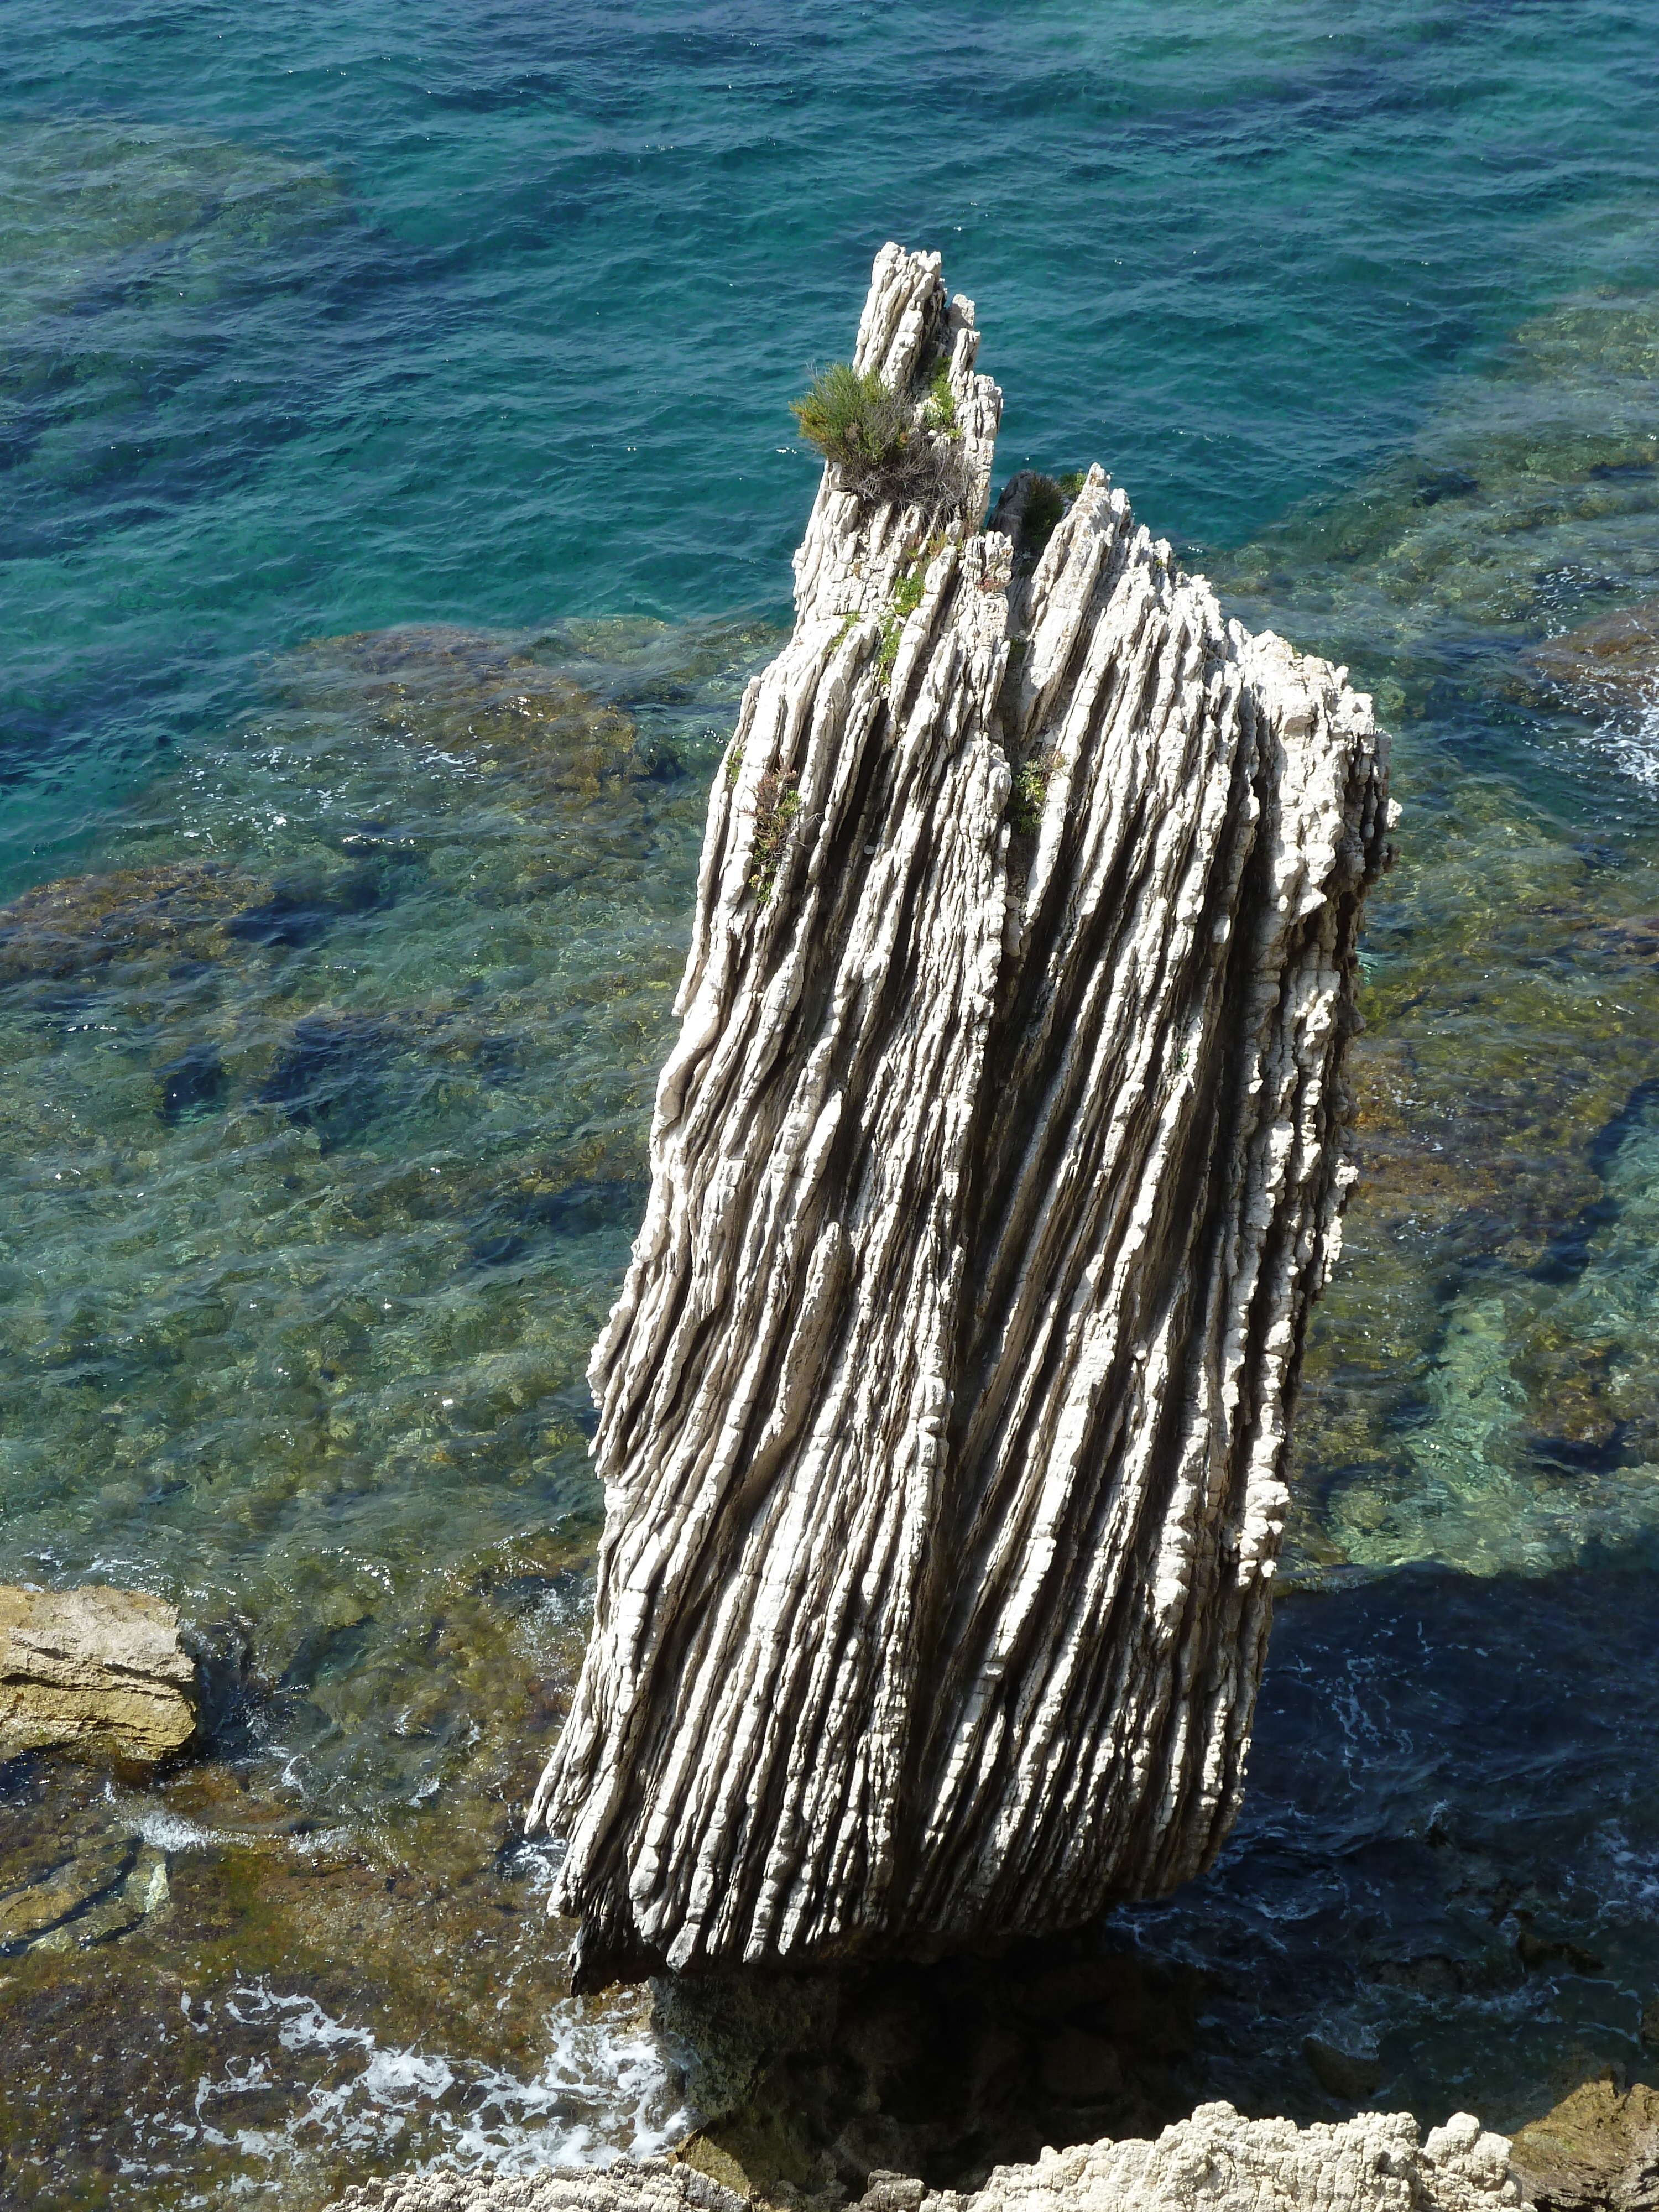
beach, sea, coast, water, nature, rock, ocean, shore, formation, cliff, stack, terrain, material, geology, cape, landform